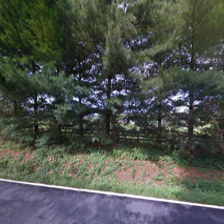
Label: streetView